Azet

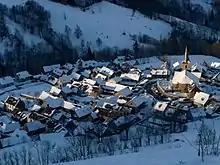
Azet in winter

There is little evidence to trace the origin of the village except the church, which dates from the fourth quarter of the 12th century In 1887 the village had two primary schools. Village resources were mainly pastoralism with livestock farming of sheep, cows, horses, and donkeys as well as crops such as wheat, rye, meslin, barley, buckwheat, beans, peas, potatoes, turnips, flax sprouts, and hay.